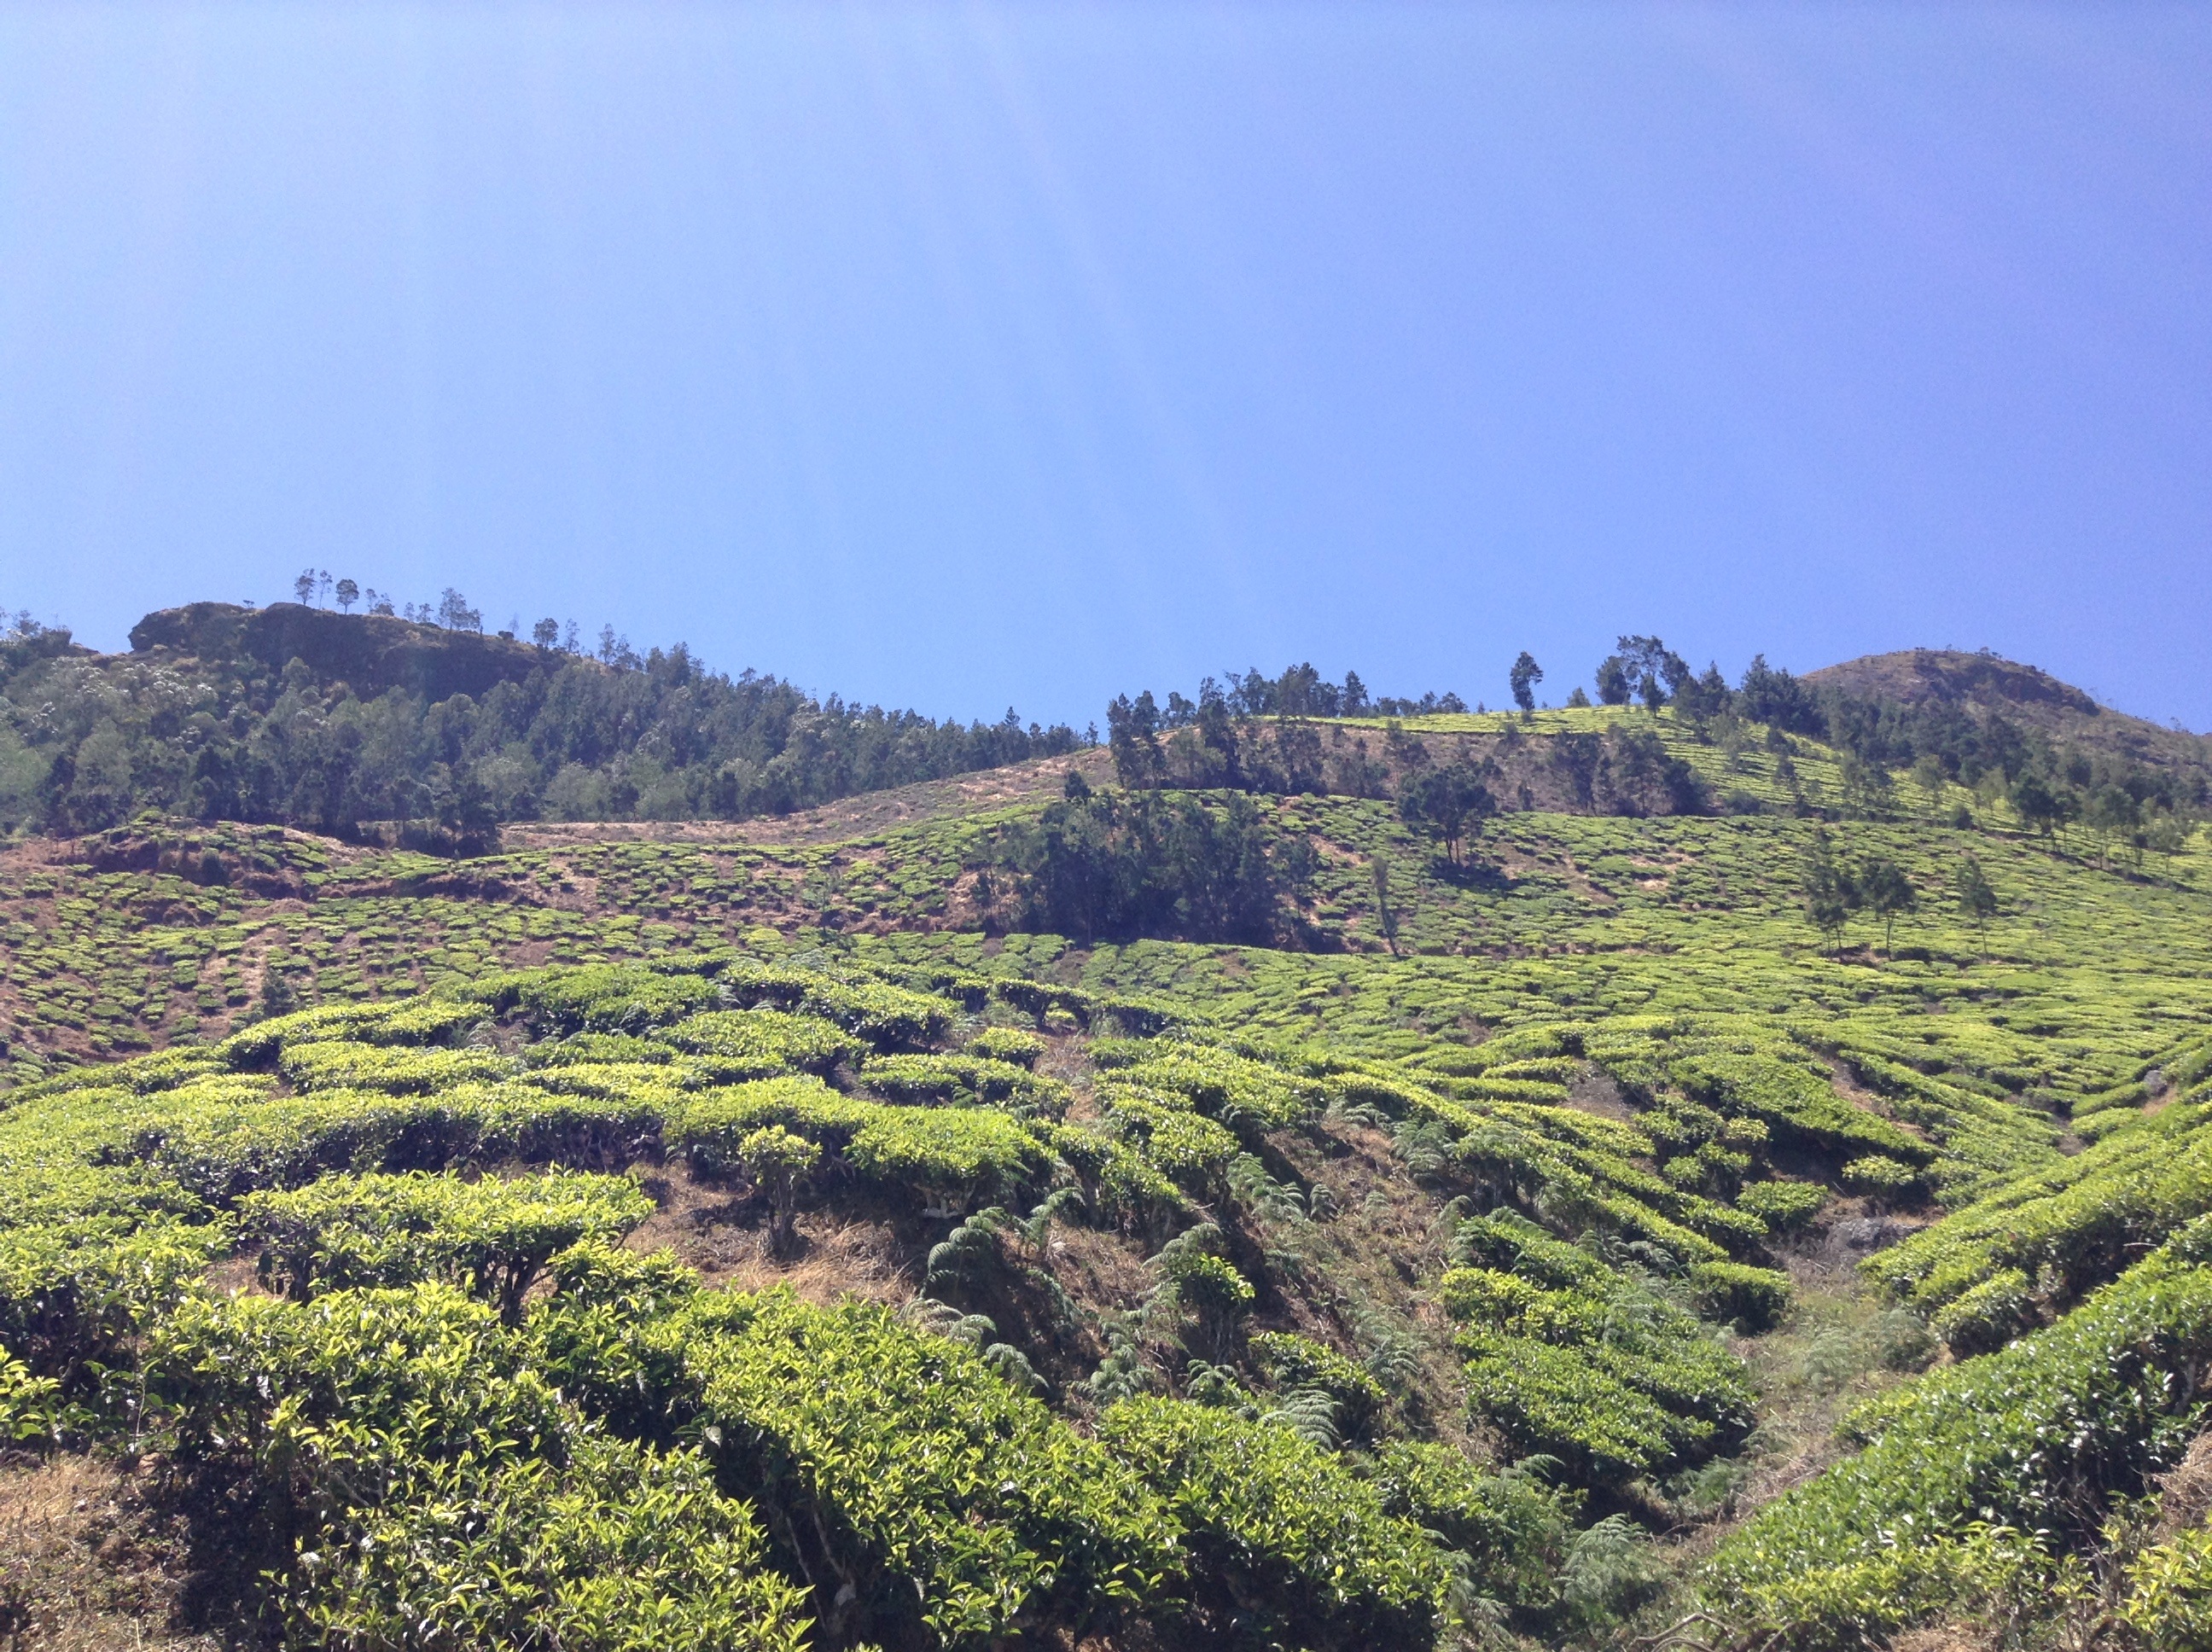
landscape, tree, nature, forest, wilderness, mountain, plant, field, tea, hill, flower, valley, green, asia, agriculture, terrain, ridge, plantation, plateau, habitat, ecosystem, rural area, landform, natural environment, geographical feature, mountainous landforms